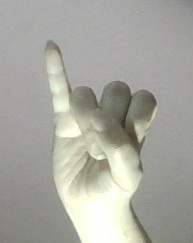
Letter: meem